Culture of Rome

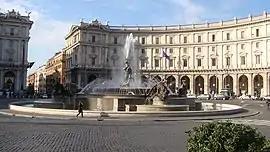
Piazza della Repubblica

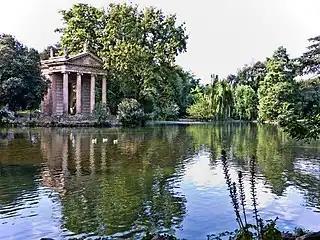
Villa Borghese: the 19th century "Temple of Aesculapius" built purely as a landscape feature, influenced by the lake at Stourhead, Wiltshire, England

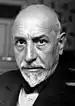
Luigi Pirandello, Nobel Prize in Literature 1934.

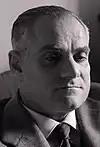
Alberto Moravia, Strega Prize 1952 and Viareggio Prize 1960. Major exponent of Italian neorealism. Photographic shot by Paolo Monti.

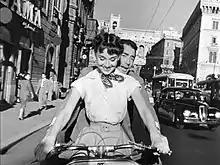
The "Roman Holiday", a popular American film set in Rome.

One of the symbols of Rome is the Colosseum (70-80 AD), the largest amphitheatre ever built in the Roman Empire. Originally capable of seating 60,000 spectators, it was used for gladiatorial combat. The list of the very important monuments of ancient Rome includes the Roman Forum, the Domus Aurea, the Pantheon, Trajan's Column, Trajan's Market, Ostia Antica, the several catacombs area, the Circus Maximus, the Baths of Caracalla, Castel Sant'Angelo, the Mausoleum of Augustus, the Ara Pacis, the Arch of Constantine, the Pyramid of Cestius, the Appia Antica Archaeological Park with the remains of Roman aqueducts, villas and tombs, and the Bocca della Verità (literally "Mouth of Truth").